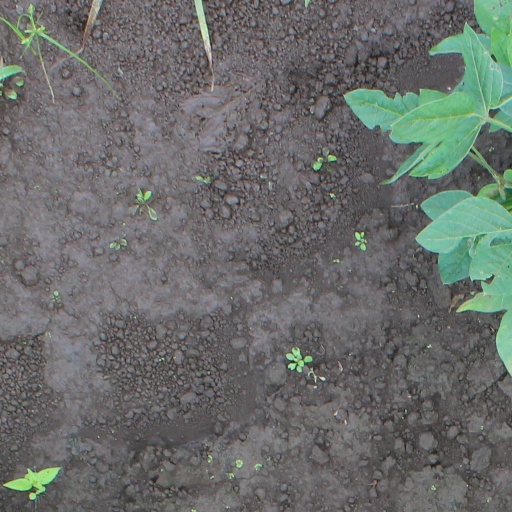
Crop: soybean